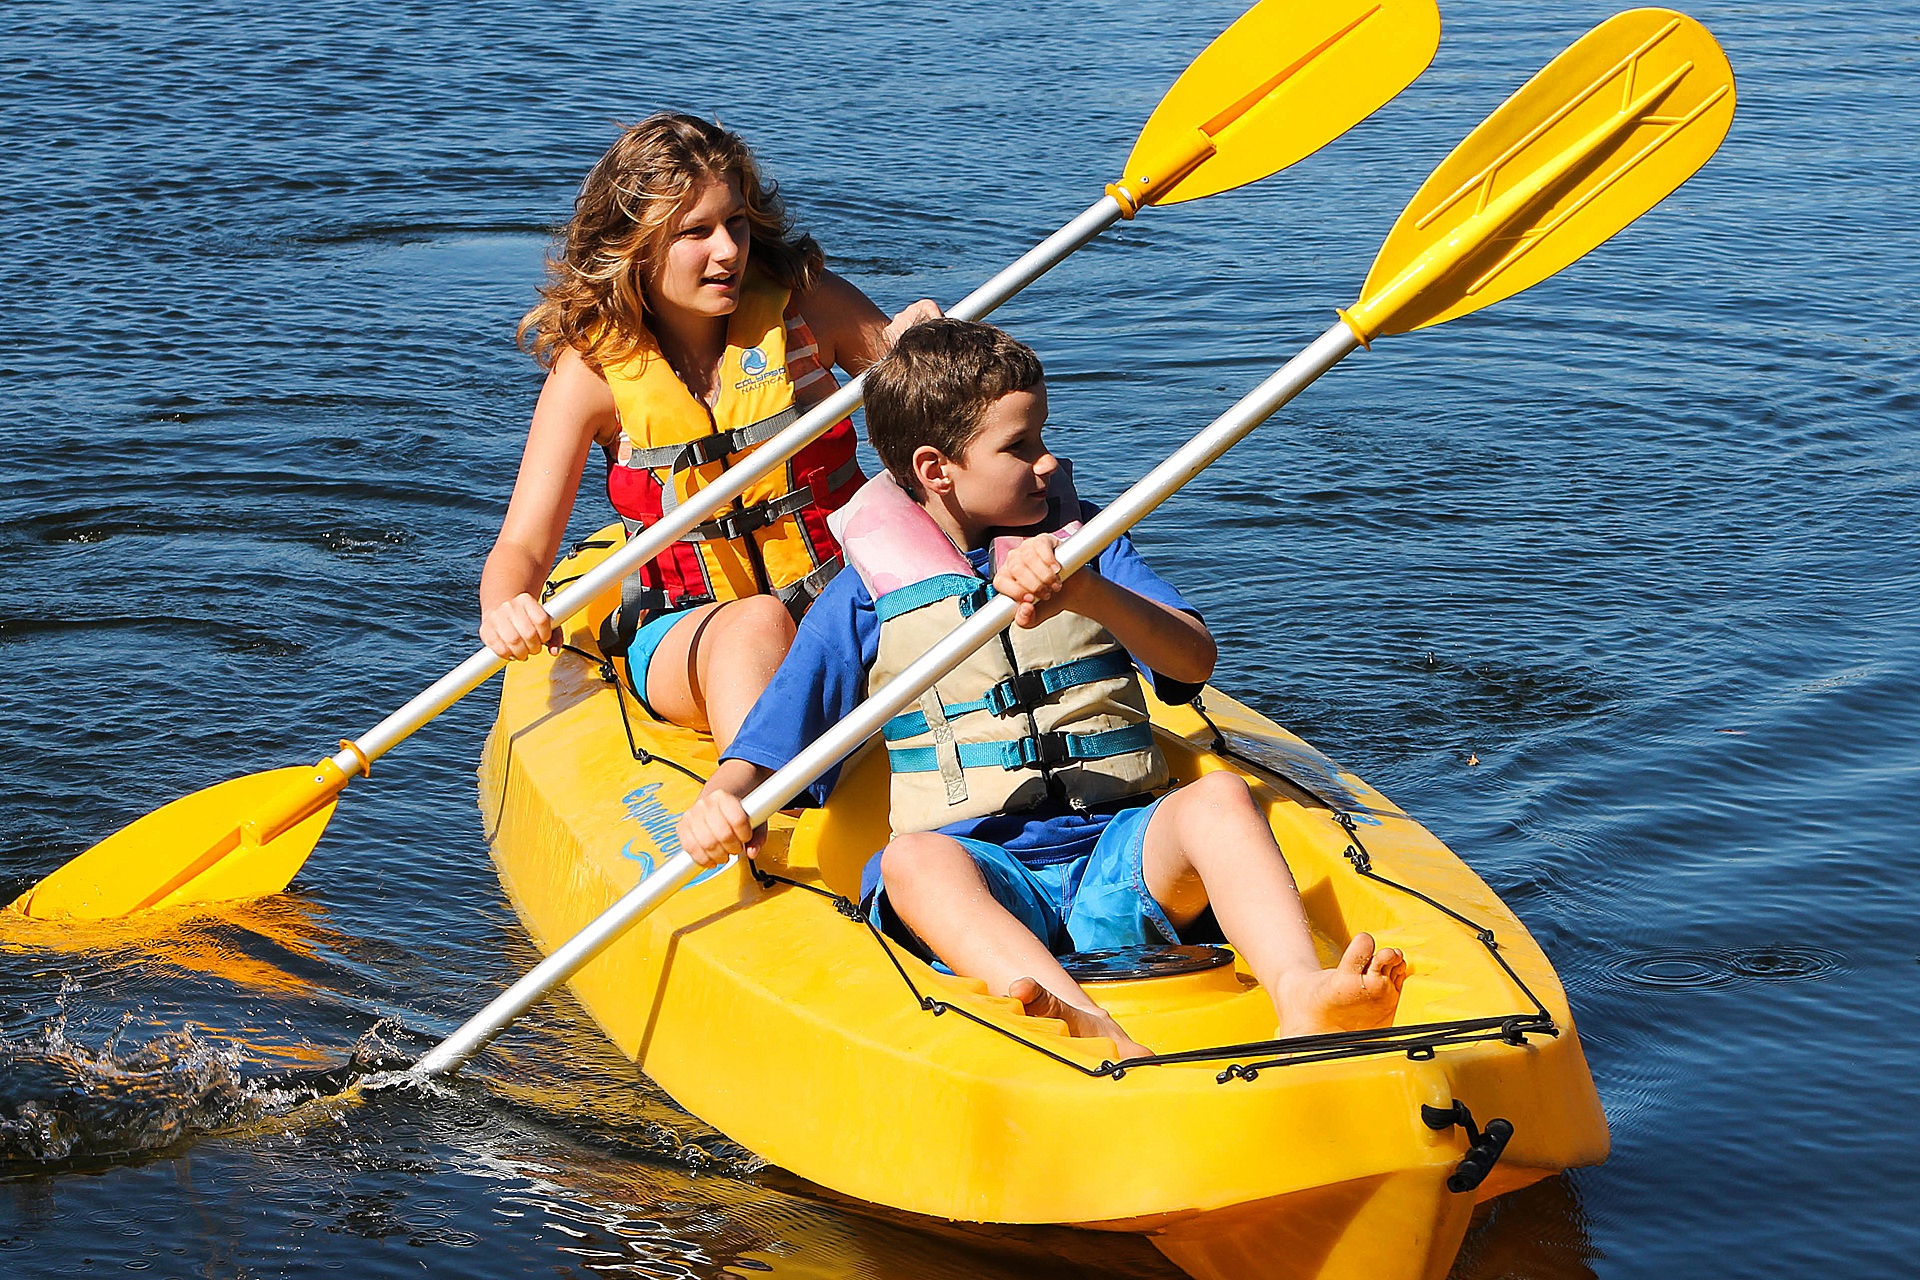
sport, boat, paddle, vehicle, kayak, sports equipment, boating, kayaking, watercraft, canoeing, sea kayak, watercraft rowing